Upper Aquetong Valley Historic District

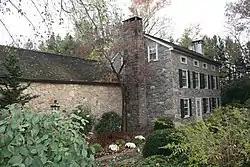
Upper Aquetong Valley Historic District. November 2012.

The Upper Aquetong Valley Historic District is a national historic district that is located in Solebury Township, Bucks County, Pennsylvania.